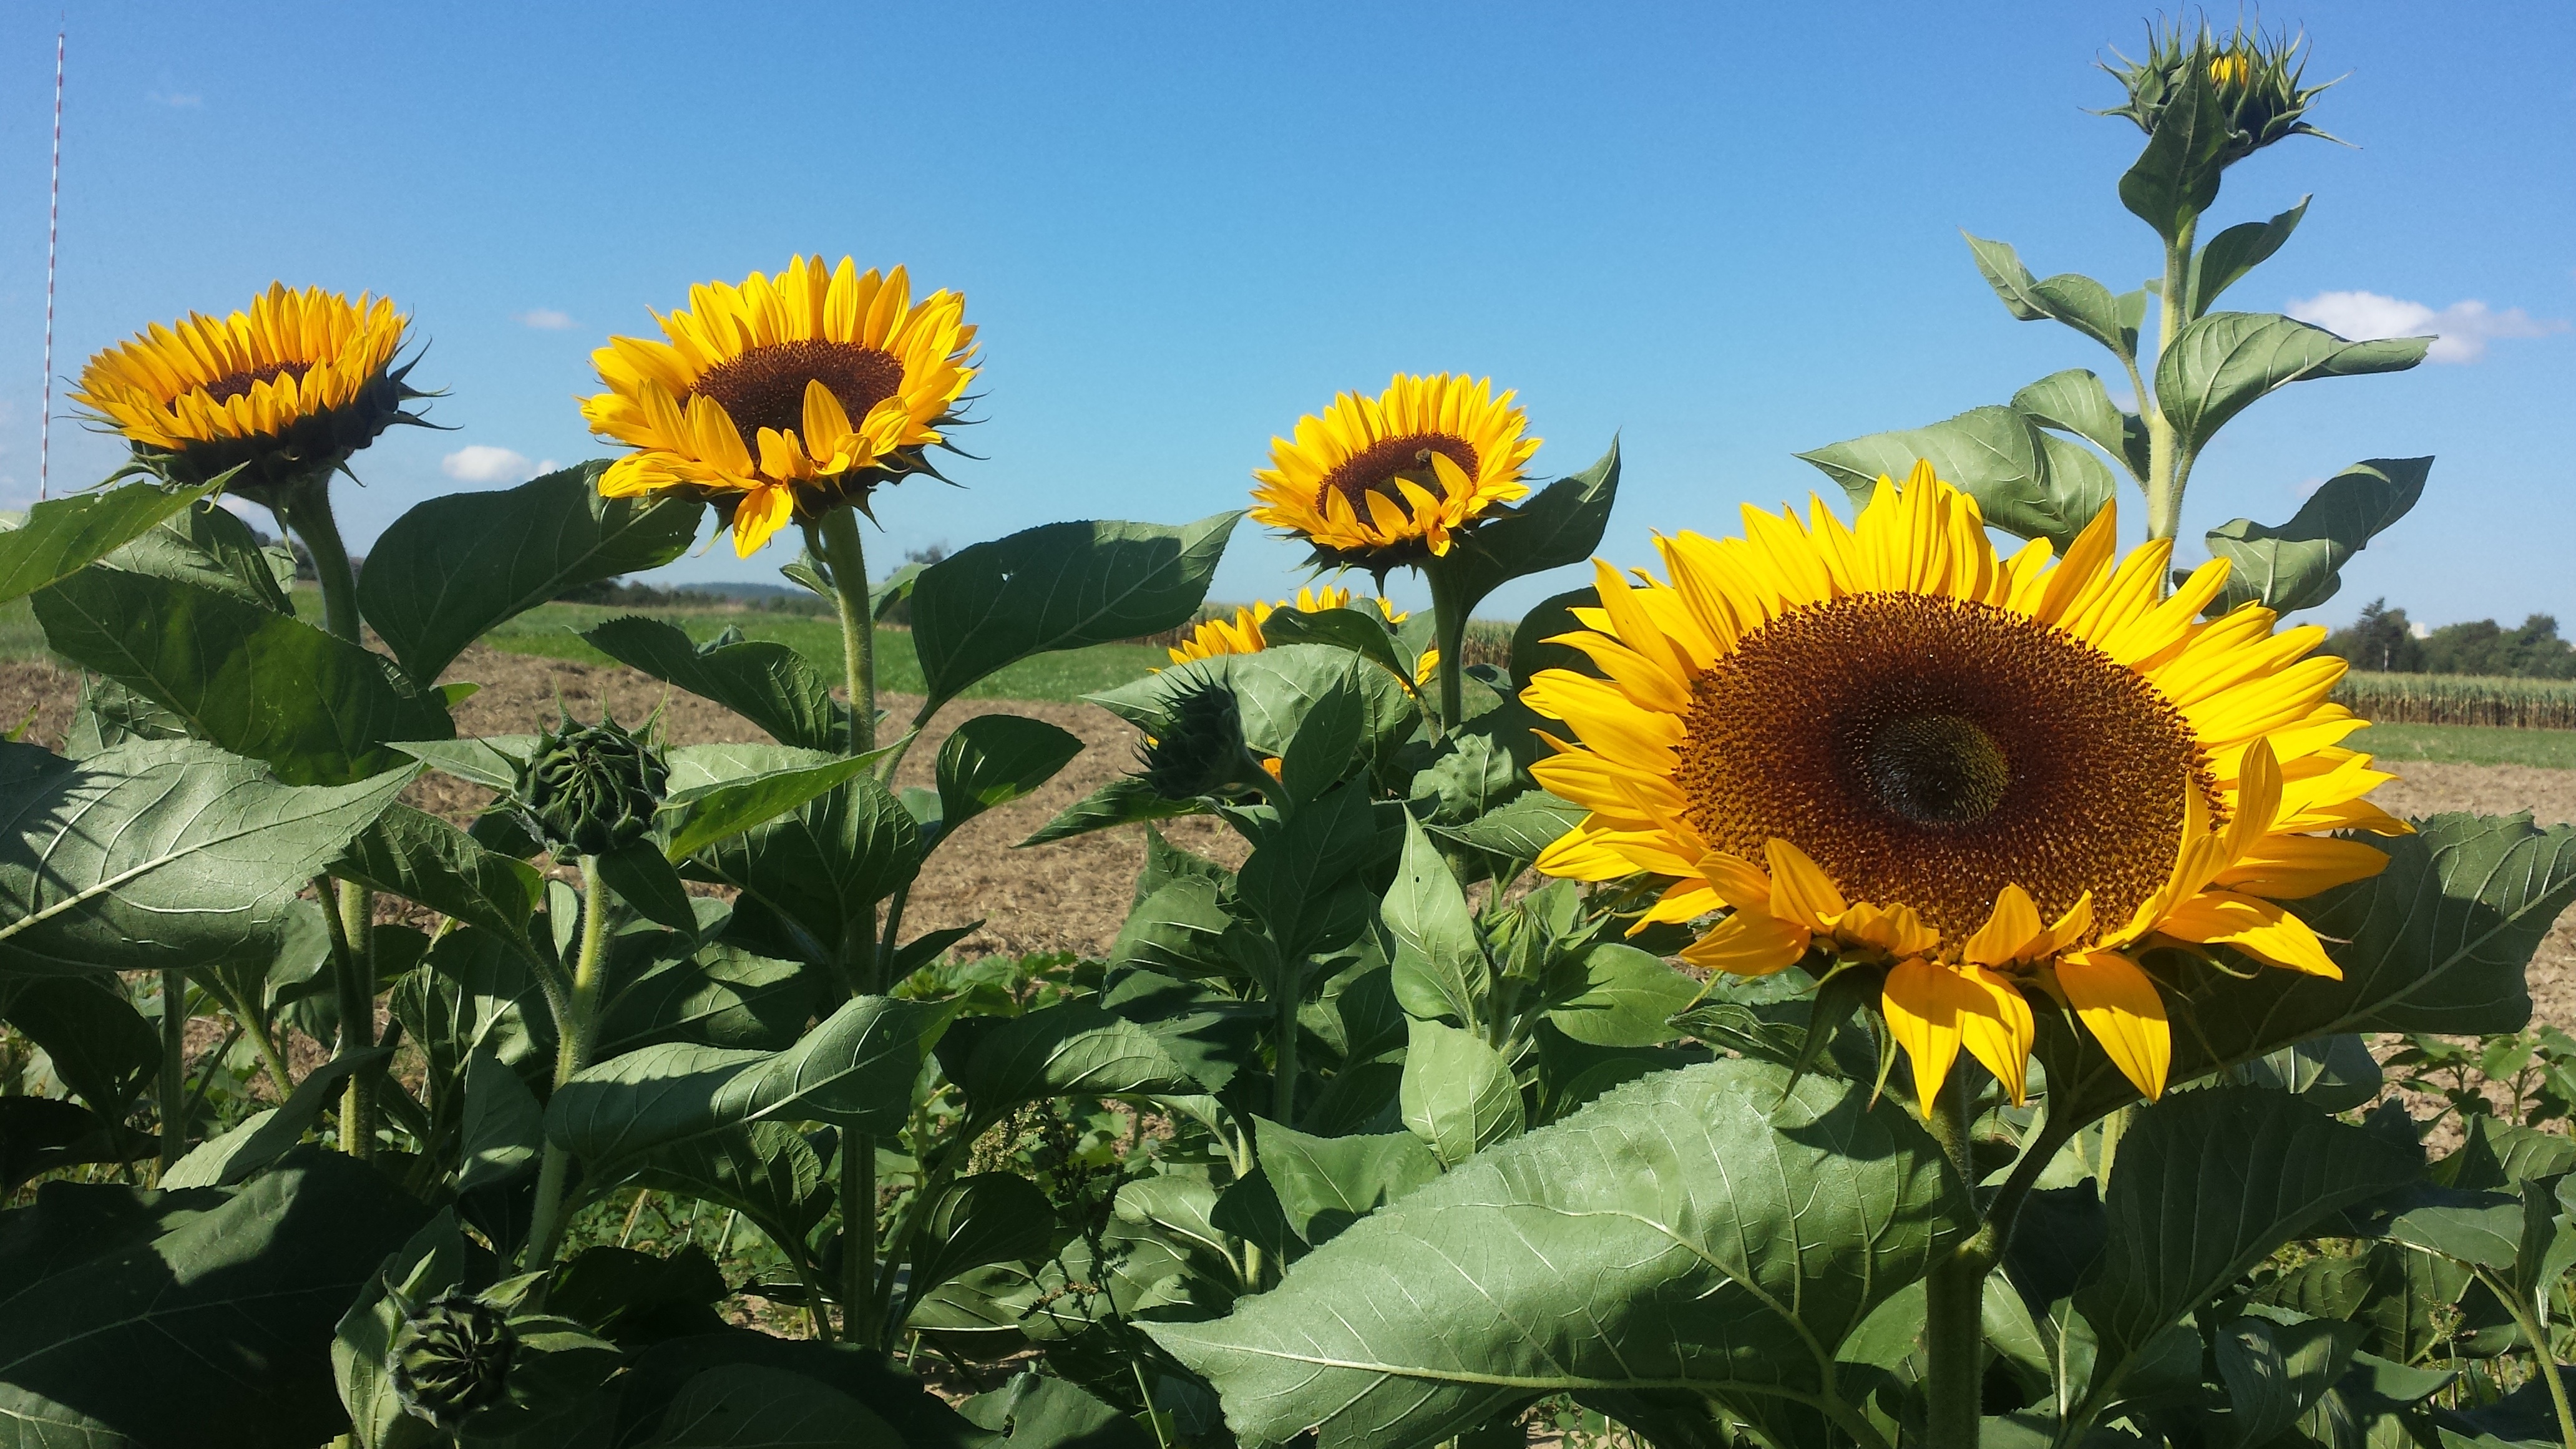
nature, plant, sun, field, flower, bloom, summer, green, botany, colorful, yellow, flora, sunflower, yellow flower, wildflower, sun flower, flower garden, late summer, flower meadow, summer flowers, golden yellow, flowering plant, daisy family, asterales, sunflower seed, annual plant, land plant